Tilted block faulting

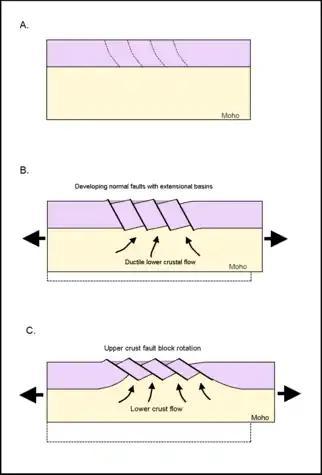
Tilted block development adapted from 2013 Whitney et al., "Continental and oceanic core complexes". The cartoon illustrates how the fault blocks tilt as time progresses in an extensional environment. Time A shows the pre-deformed rock unit. At time B, incipient normal faulting begins. At time C, faulting continues as extension continues. The associated extensional basins begin to fill with eroded material from the exposed blocks.

Tilted block faulting, also called rotational block faulting, is a mode of structural evolution in extensional tectonic events, a result of tectonic plates stretching apart. When the upper lithospheric crust experiences extensional pressures, the brittle crust fractures, creating detachment faults. These normal faults express themselves on a regional scale; upper crust fractures into tilted fault blocks, and ductile lower crust ascends. This results in uplift, cooling, and exhumation of ductilely deformed deeper crust. The large unit of tilted blocks and associated crust can form an integral part of metamorphic core complexes, which are found on both continental and oceanic crust.